Eve of Naharon

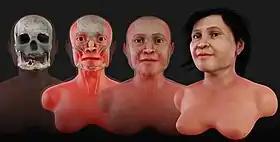
Woman of Naharon - steps forensic facial reconstruction by Cícero Moraes, 2018

Eve of Naharon is the skeleton of a 20– to 25-year-old human female found in the "Naharon" section of the underwater cave "Sistema Naranjal" in Mexico near the town of Tulum, around south west of Cancún. The Naranjal subsystem is a part of the larger Sistema Ox Bel Ha. The skeleton is carbon dated to 13,600 years ago, which makes it one of the oldest documented human finds in the Americas.